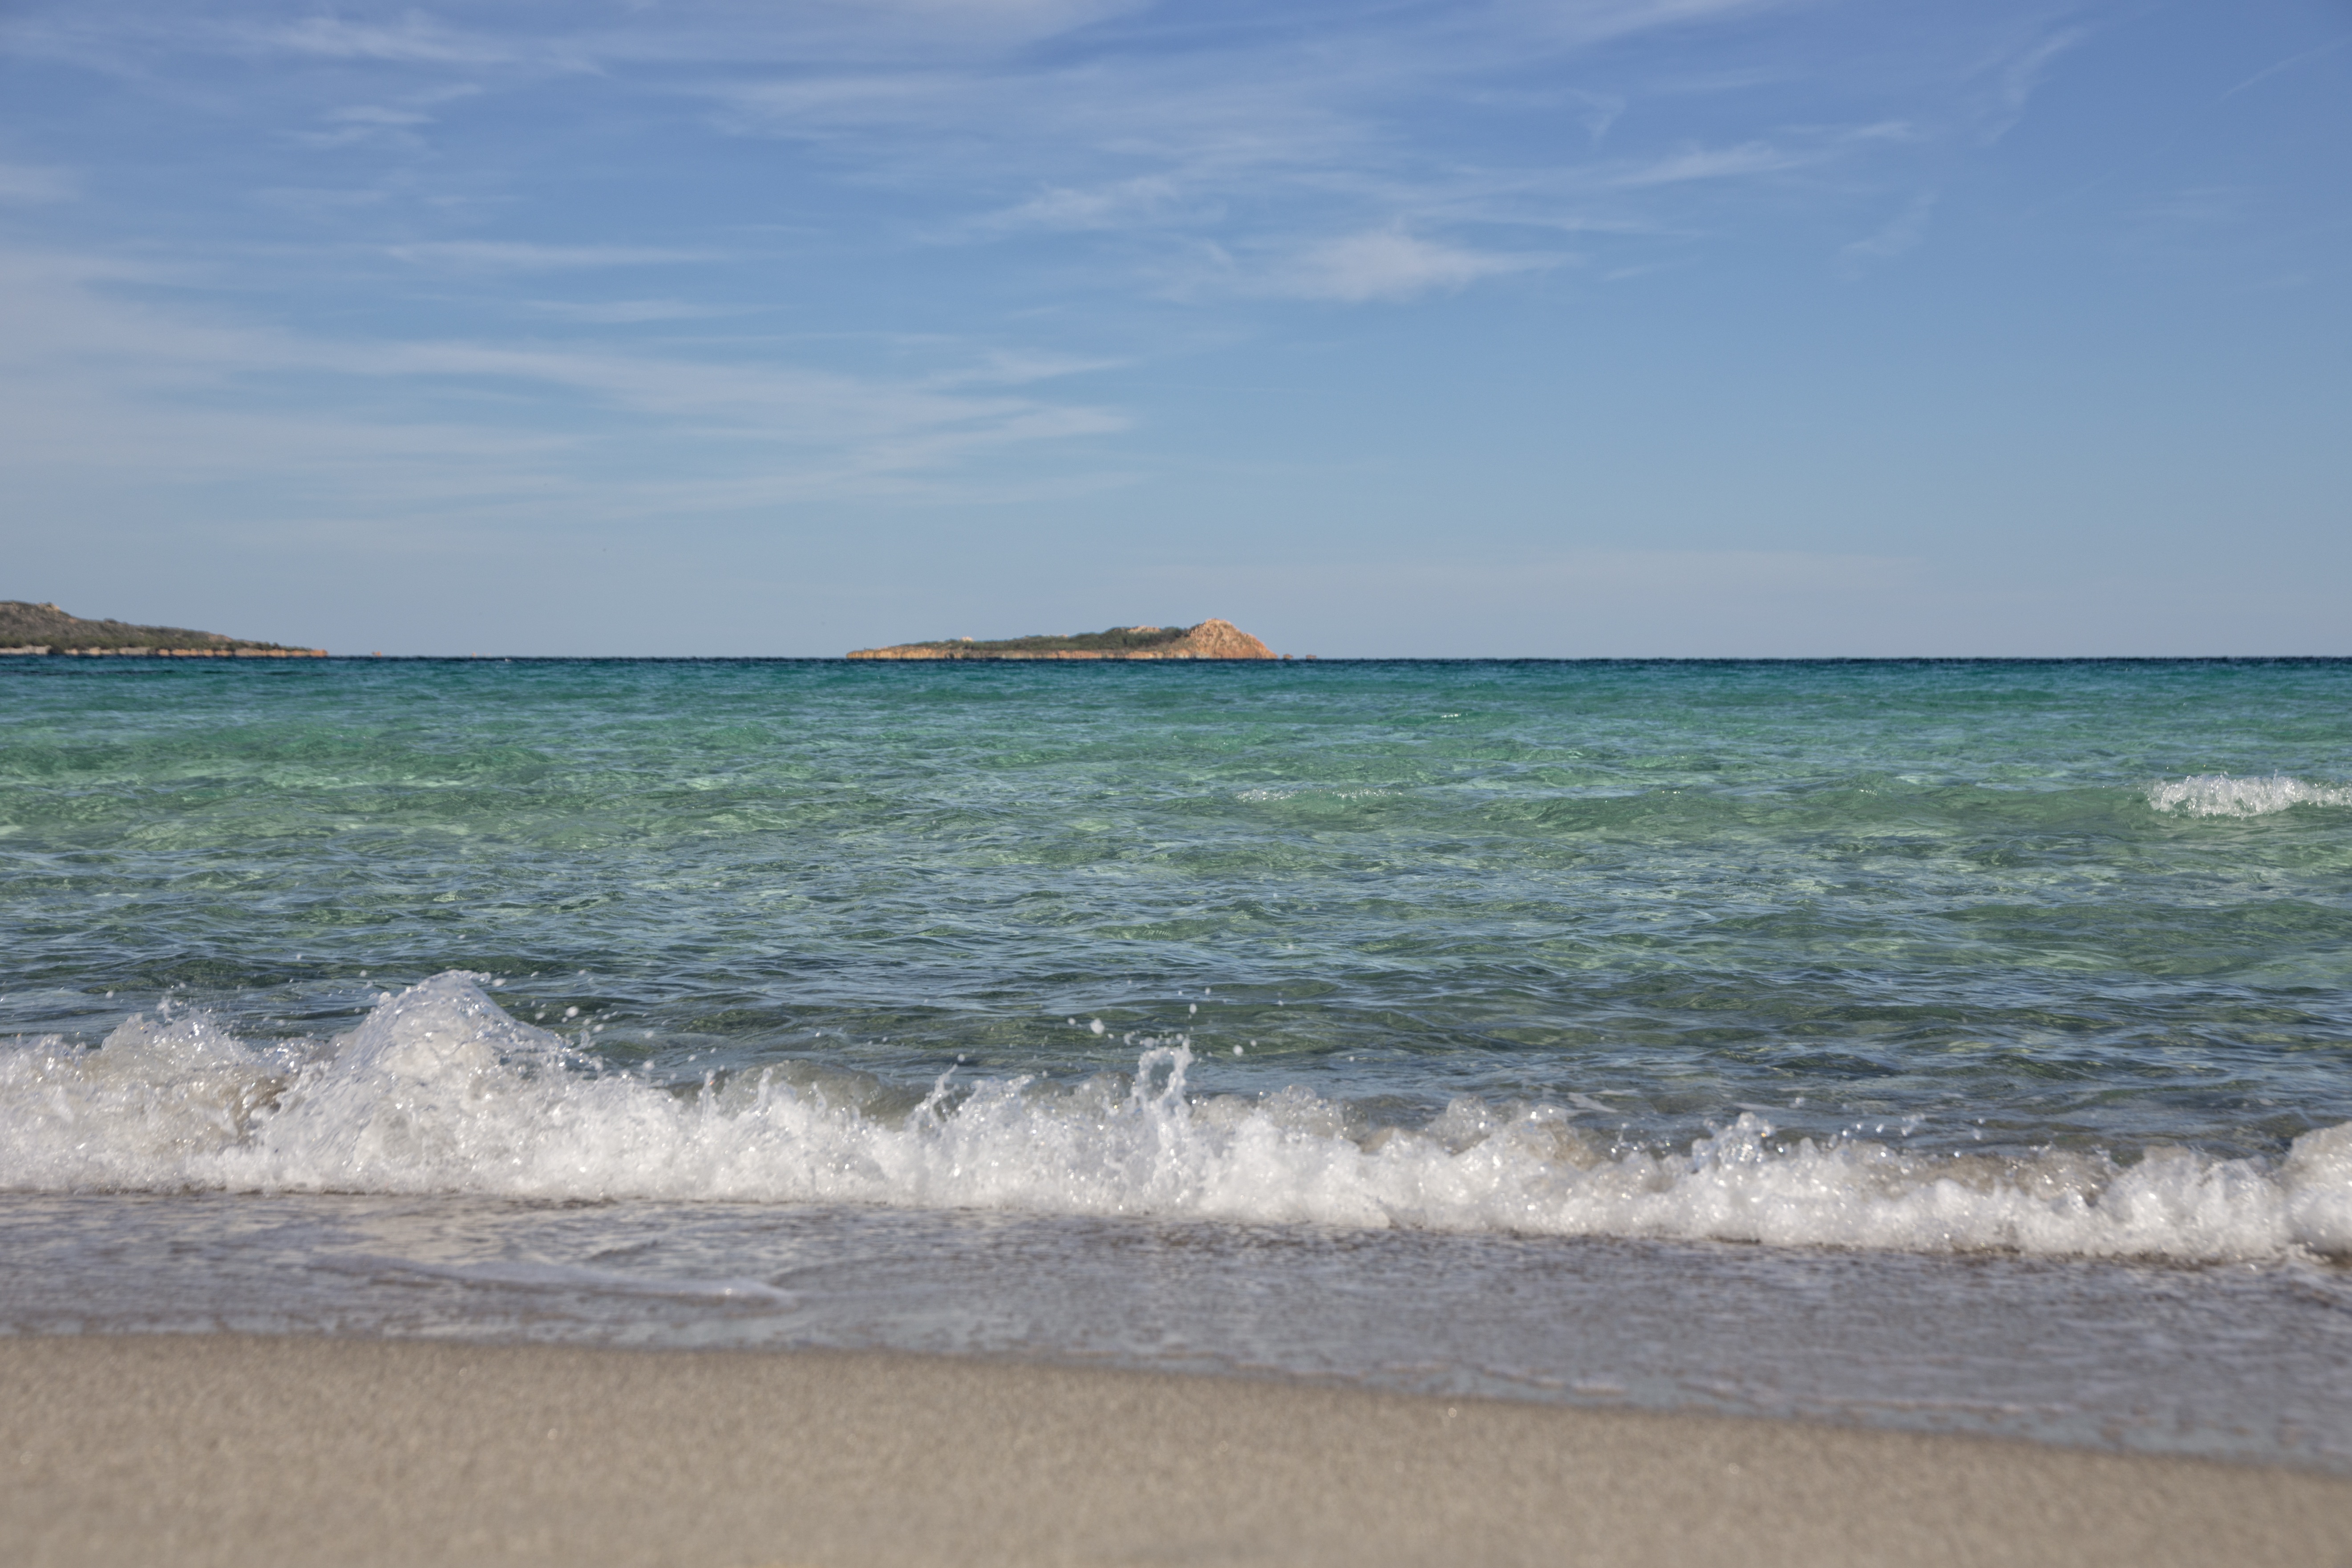
beach, sea, coast, water, nature, sand, ocean, horizon, sky, shore, wave, summer, vacation, swim, mediterranean, holiday, bay, island, italy, blue, body of water, turquoise, booked, cape, sardinia, wind wave